Otoineppu Station

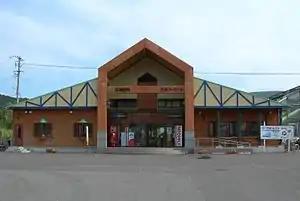
Otoineppu Station

is a railway station located in the village of Otoineppu, Nakagawa District (Teshio), Hokkaidō, Japan. It is operated by JR Hokkaido.